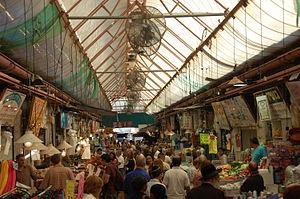
Le marché de Mahané Yehuda est un marché permanent partiellement couvert situé à Jérusalem, dans le quartier historique de Mahané Yehuda.